Ghana Navy

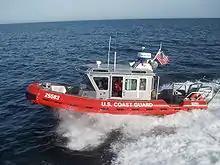
USCG Defender-class boat

U. S. Coast Guard. In 2008, the Ghana Navy acquired three such boats from the US Navy. They were handed over to the GN Western Naval Command in Sekondi-Takoradi. On 13 March 2010, presented four additional boats.